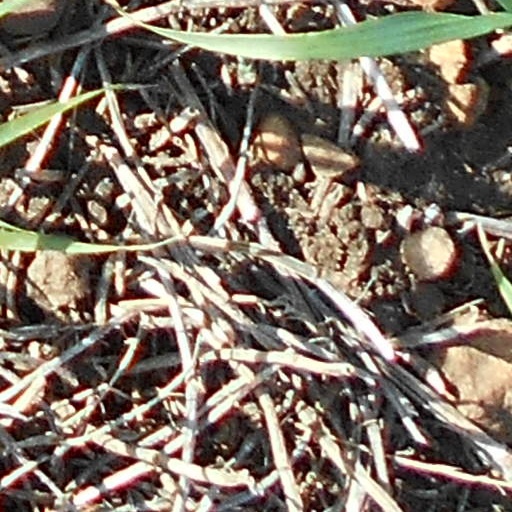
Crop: wheat